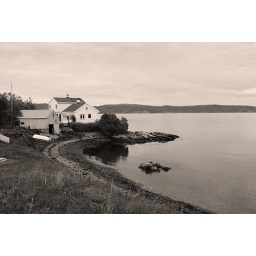
Li'l white house by the fjord III